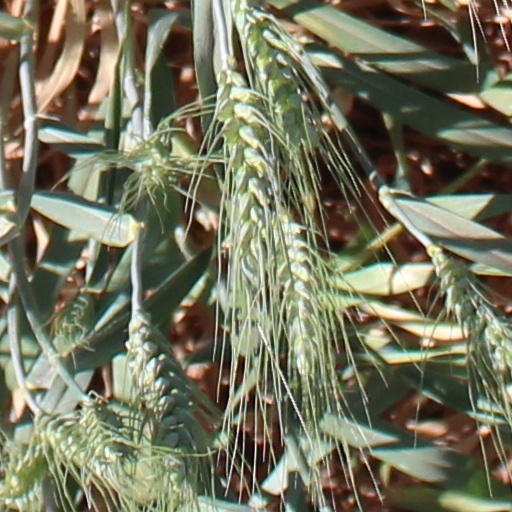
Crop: wheat